Star Trek: Discovery season 2

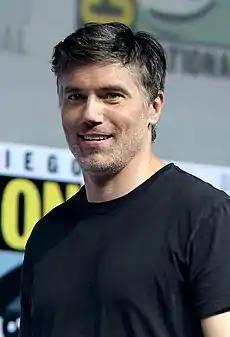
Anson Mount joined the cast of the series for this season, portraying "Discovery"s temporary captain Christopher Pike, a character from the original "Star Trek" series.

In April 2018, Anson Mount—who was considered for the role of Lorca in the first season—was cast as Pike, and a young Spock was confirmed to be appearing; Kurtzman noted that casting for Spock took into consideration a balance between Vulcan logic and revealing "emotion in the eyes and in the small gestures". Mount revealed in July that he would star for the full season, and that Rebecca Romijn would portray the original series character Number One. Mount and Romijn both signed one year deals for the series, with their characters included to help closer align the series to the wider "Star Trek" continuity. In August, Ethan Peck was announced as portraying Spock in the season. Kurtzman compared the actor to both Nimoy and Quinto and stated that he believed Peck "would, like them, effortlessly embody Spock's greatest qualities, beyond obvious logic: empathy, intuition, compassion, confusion, and yearning".